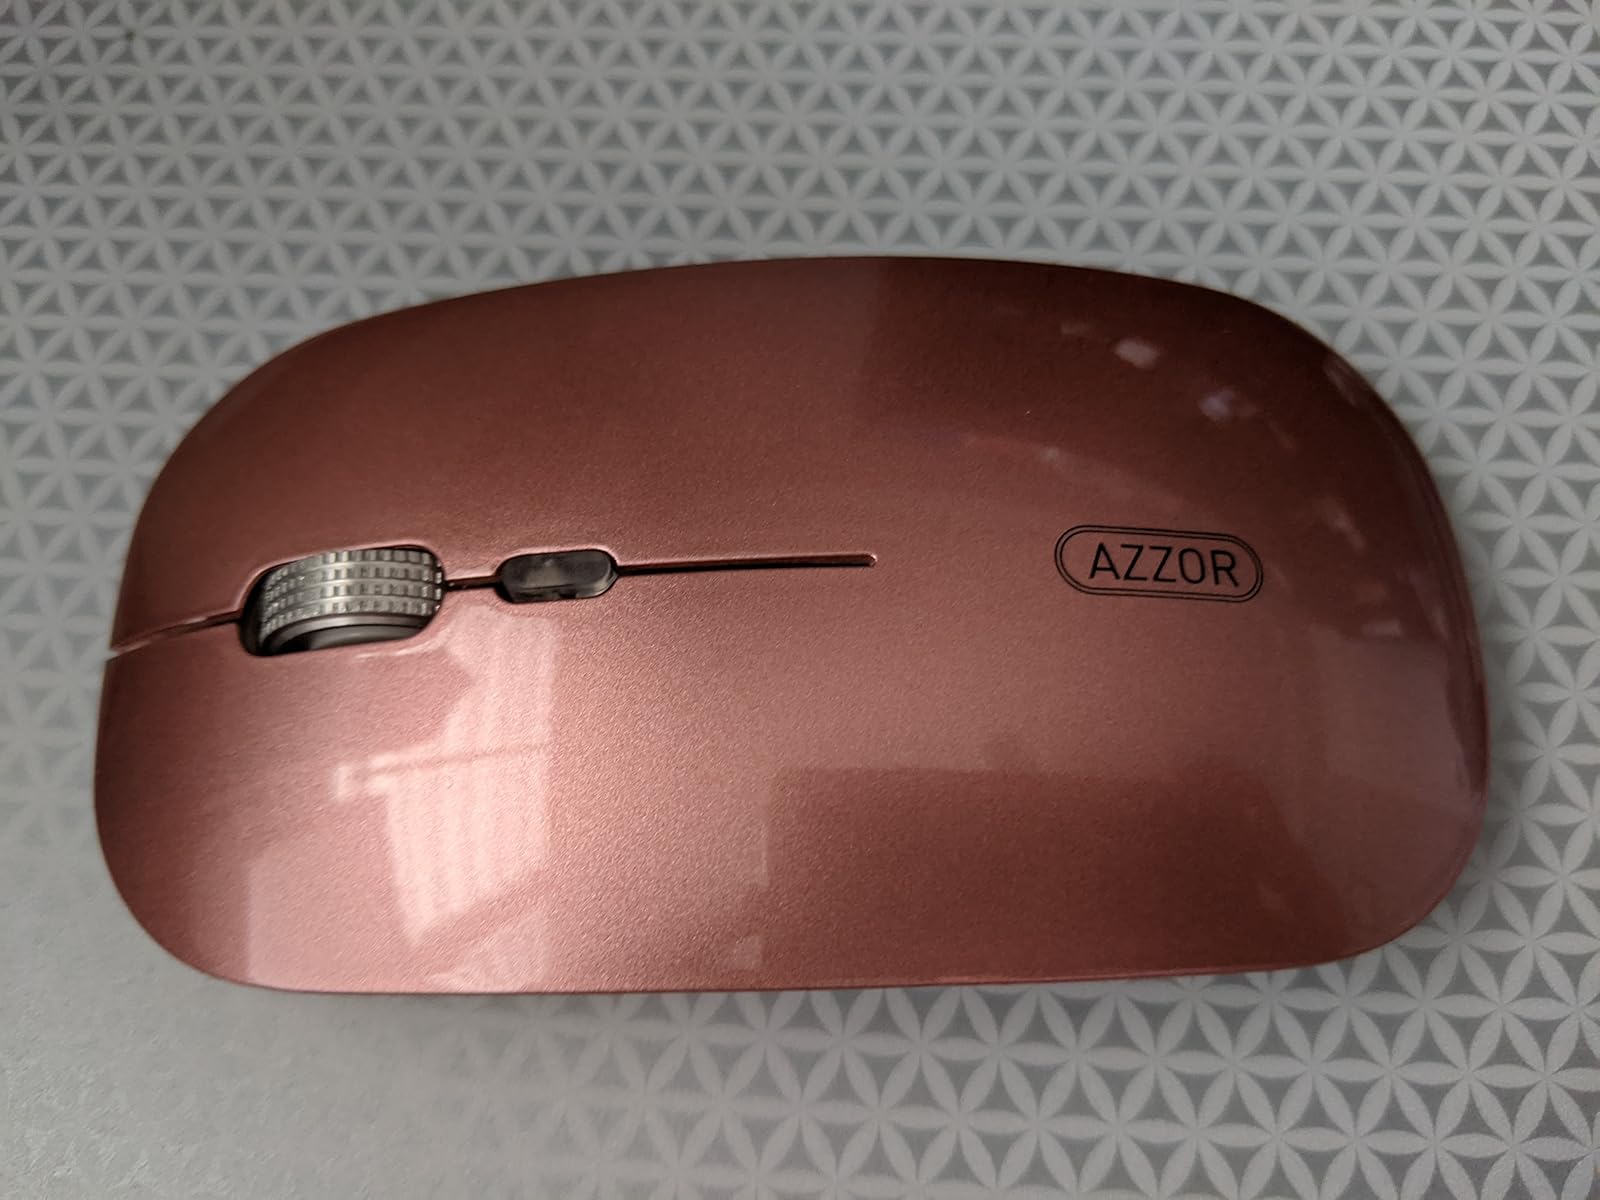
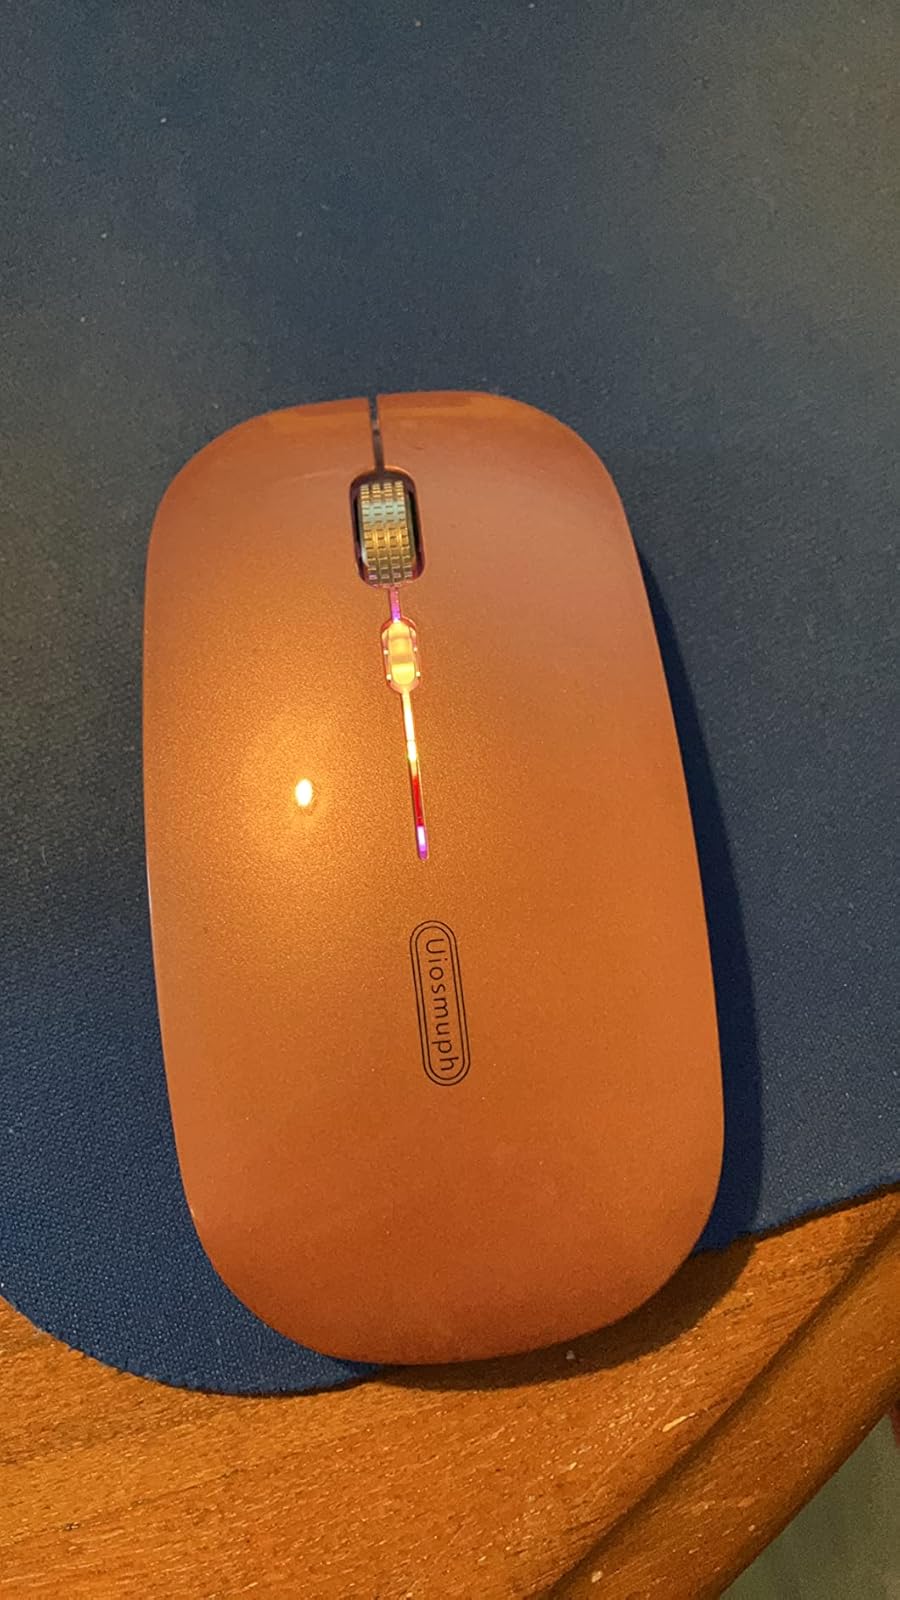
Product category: mouse
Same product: yes